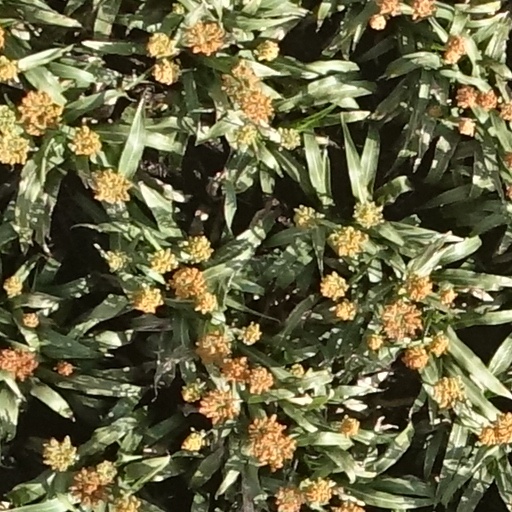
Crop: sorghum